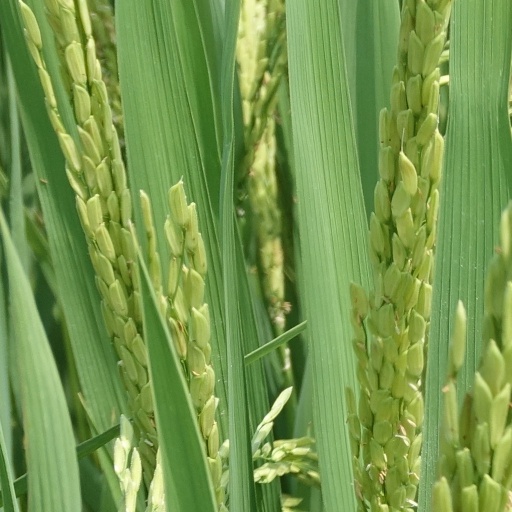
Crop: rice